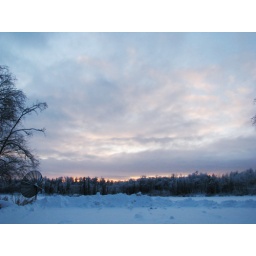
316/365Today the sky was dark gray in some parts and this^ in others.Satellite dish. lol.